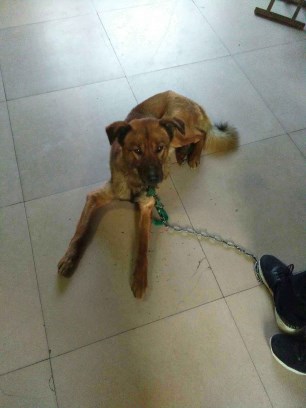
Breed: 3336-n000121-chinese_rural_dog